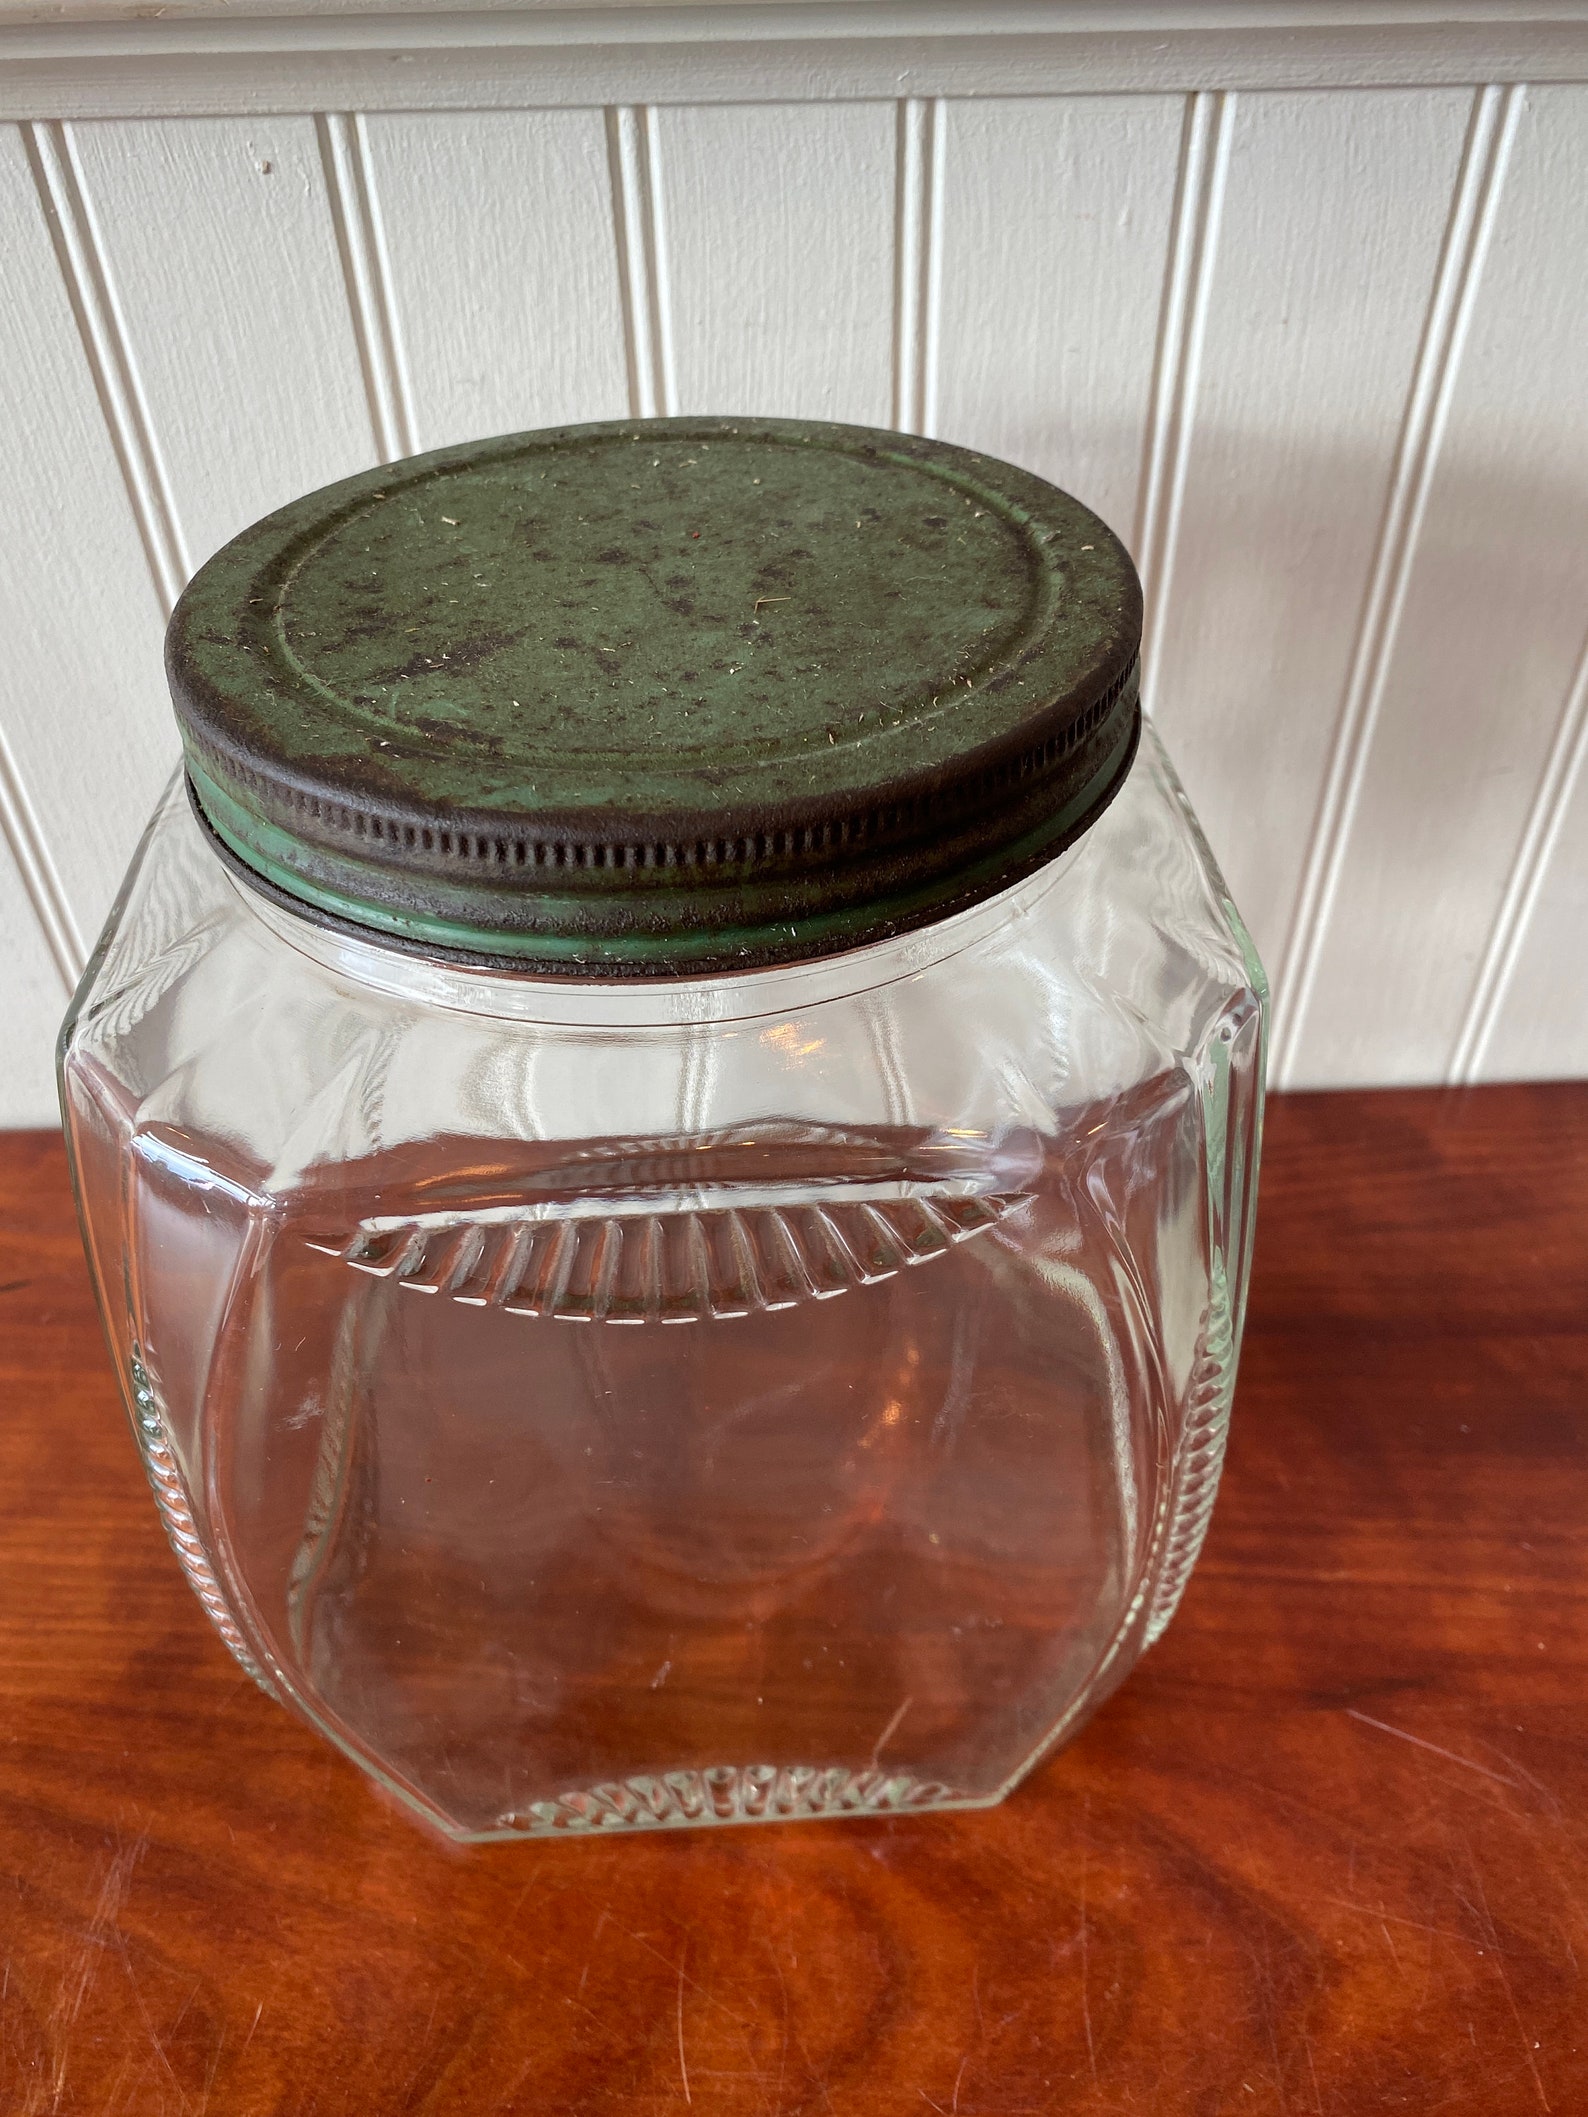
Label: glass